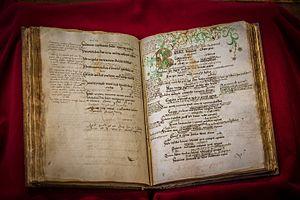
Cahier d'écolier de Beatus Rhenanus, élève à l'école latine de Sélestat (1498-1499) Textes, dessins et commentaires de la main de l'élève, âgé de 13 ans. Papier. Page de gauche
La Bibliothèque humaniste de Sélestat, en Alsace, est installée depuis 1889 dans l'ancienne halle aux blés de cette commune du Bas-Rhin. Cet édifice fut construit par Gustave Klotz entre 1843 et 1845 sur l'emplacement de l'ancienne douane, au cœur du centre ville historique, non loin de l'église gothique Saint-Georges et de l'église romane Sainte-Foy.
Beatus Rhenanus, de son vrai nom Beat Bild, né le 22 août 1485 à Sélestat, et mort le 20 juillet 1547 à Strasbourg, est un éditeur, écrivain et avocat humaniste. Il donna sa bibliothèque à la Bibliothèque humaniste de Sélestat.